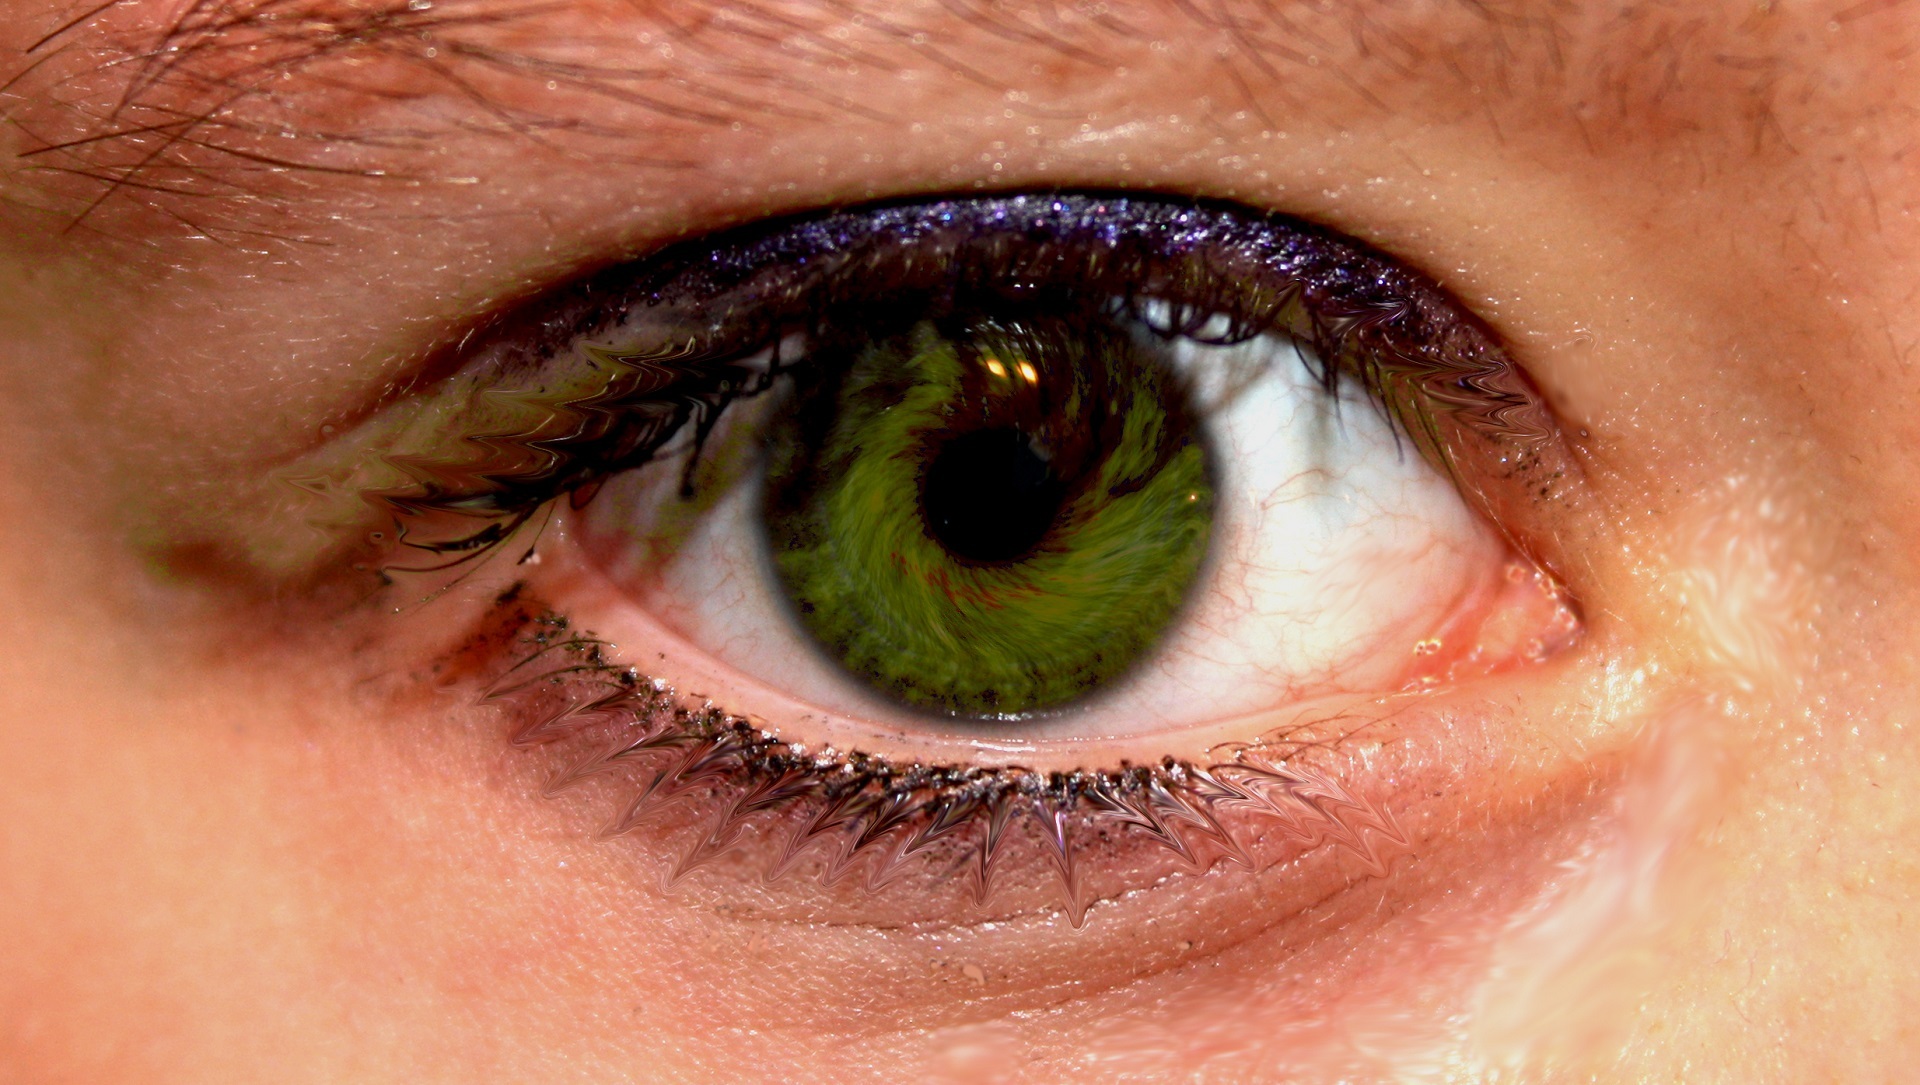
person, looking, green, color, macro, brown, human, close, lip, eyebrow, mouth, eyelash, close up, human body, face, nose, cheek, iris, eye, head, skin, beauty, organ, cosmetics, eyelashes, forehead, vision care, eyelash extensions